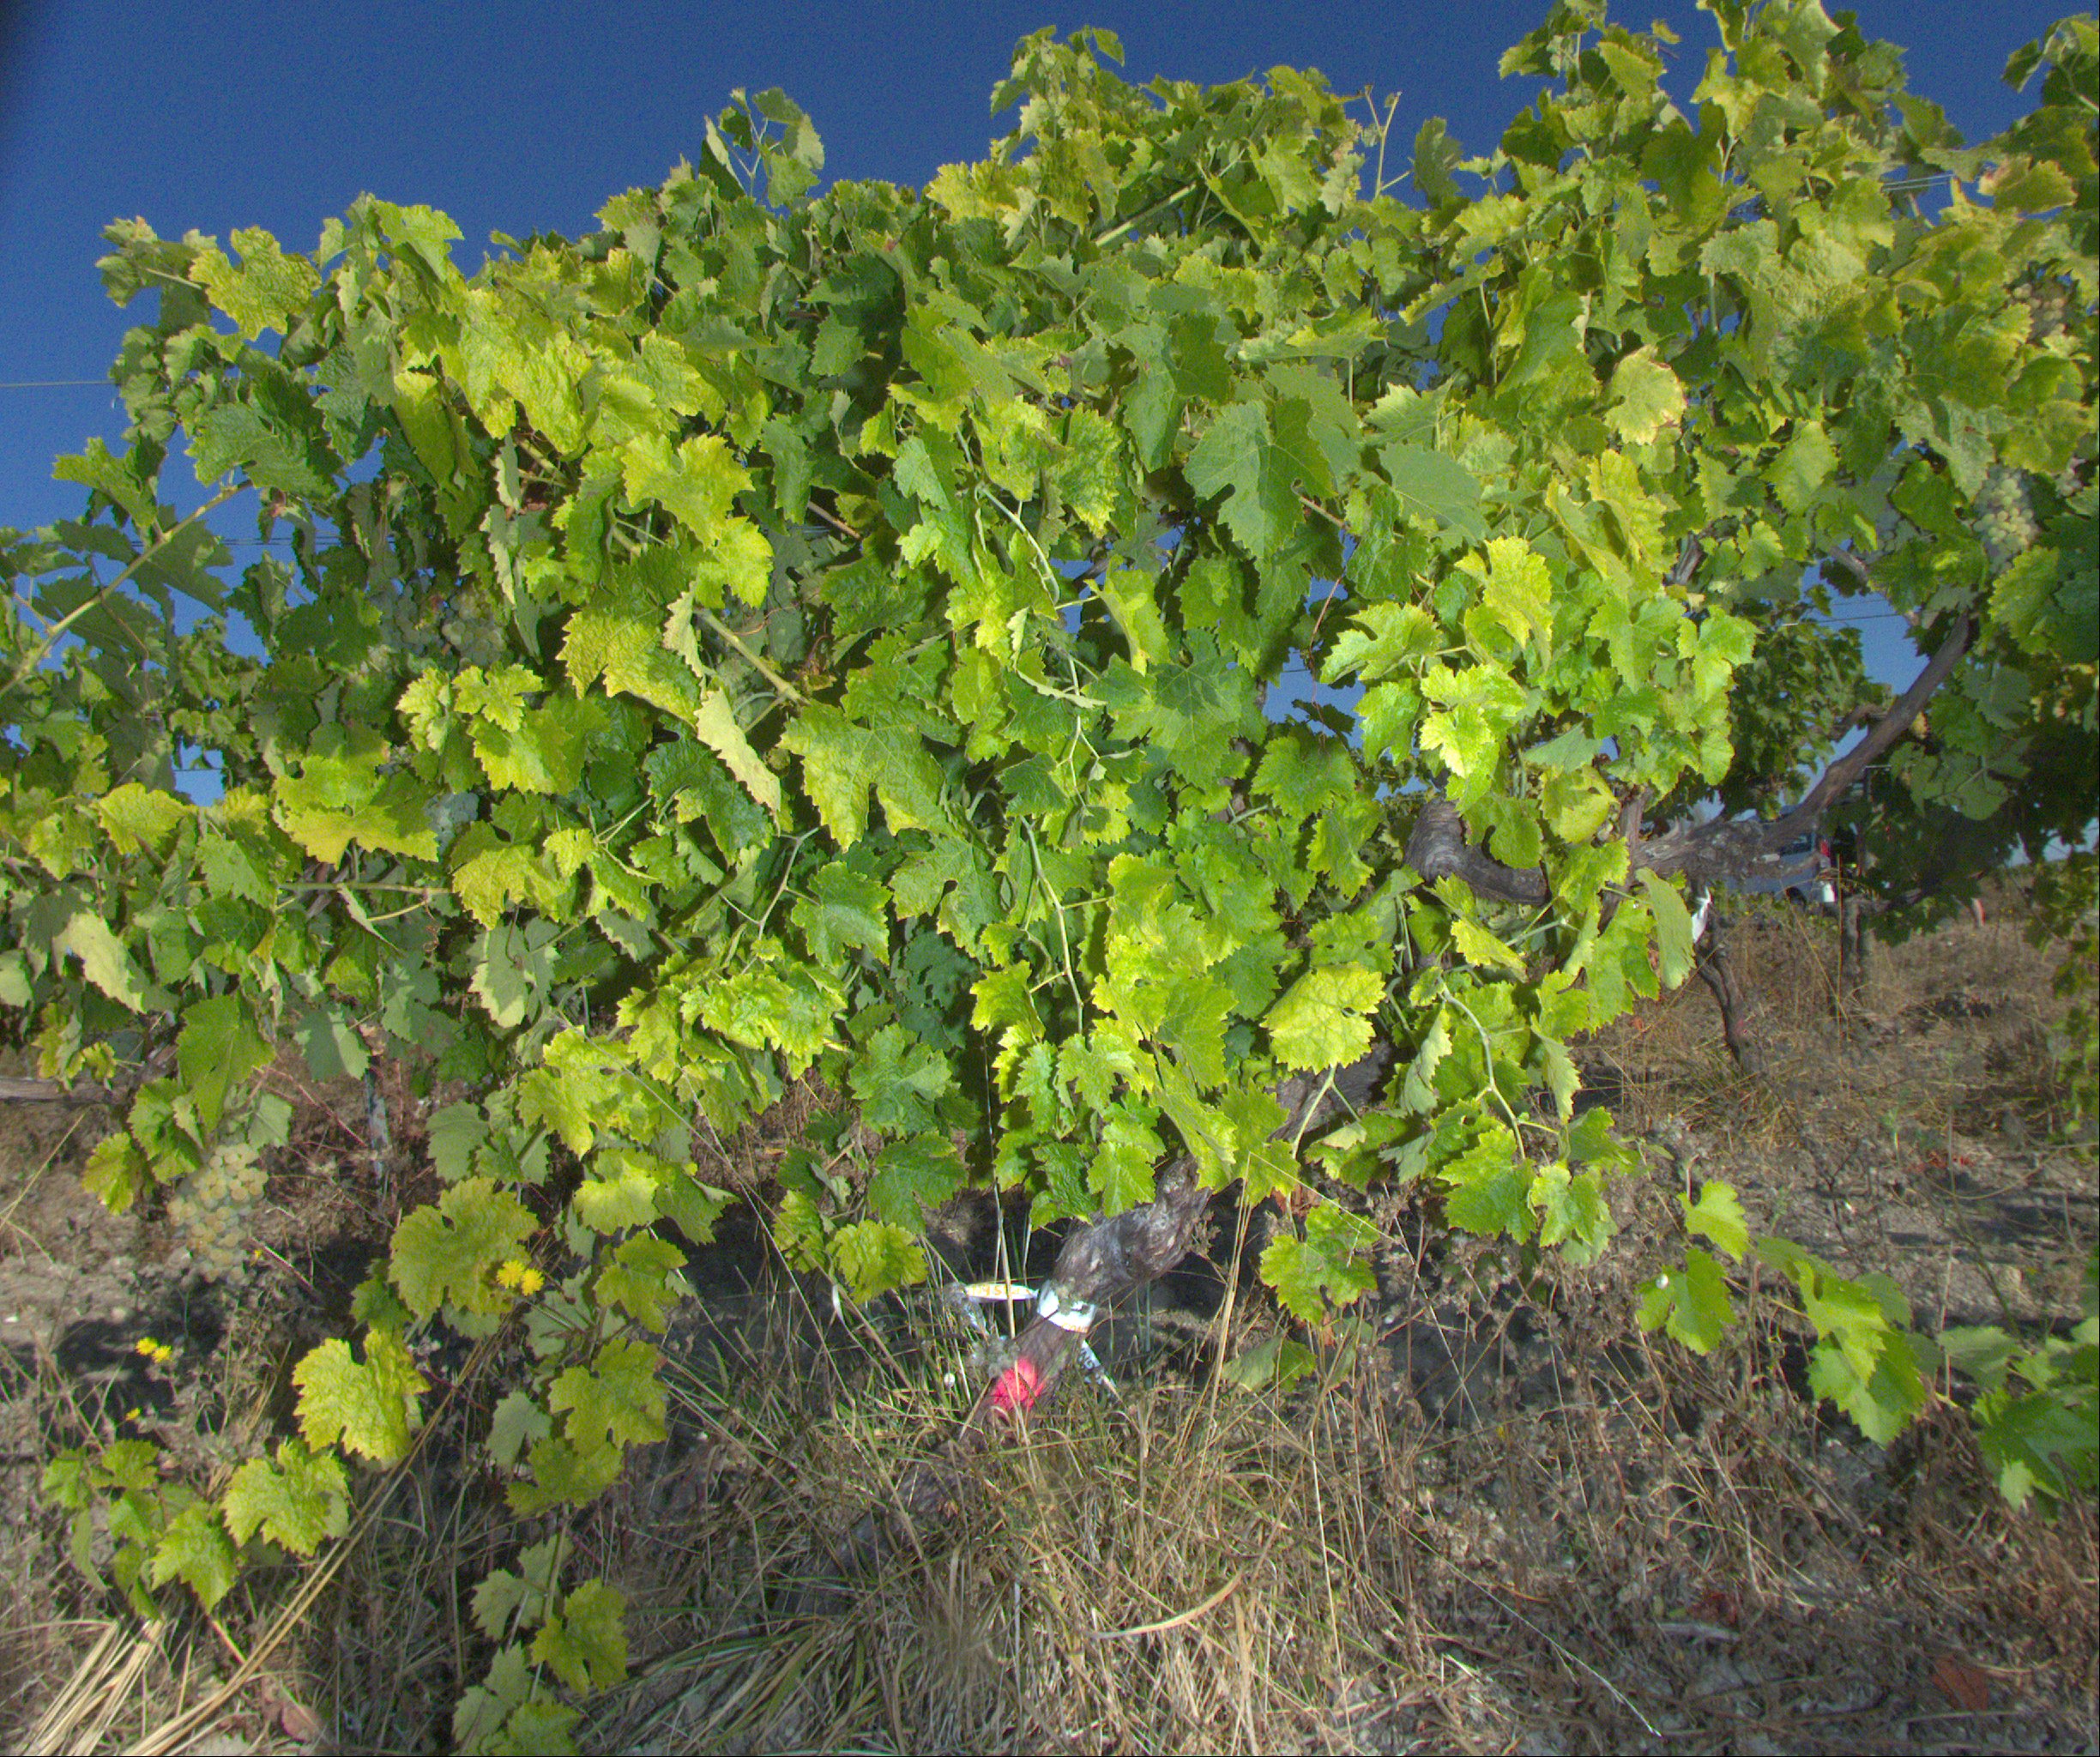
Grape variety: ugni-blanc
Disease: Flavescence dorée (fd)